Michelle Fierro

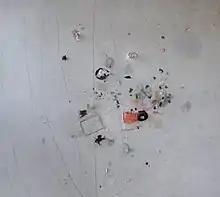
Michelle Fierro, "Circumstantial Too", 1997, oil, acrylic and paper on canvas, 60 x 66 in

Fierro went to college at California State University, Fullerton in 1992, and then the Claremont Graduate school in 1995. She is married and currently works and lives in Los Angeles with two children. Fierro was featured in the book "25 Women In Art" by Dave Hickey.